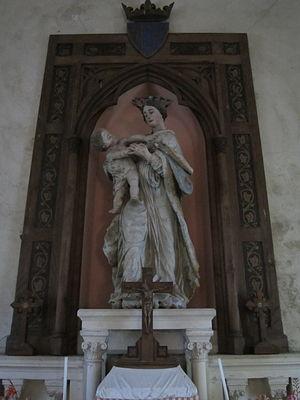
Chapelle Notre-Dame de la Délivrande de fr:Rauville-la-Place
Rauville-la-Place est une commune française, située dans le département de la Manche en région Normandie, peuplée de 376 habitants.